Margaret Roxan

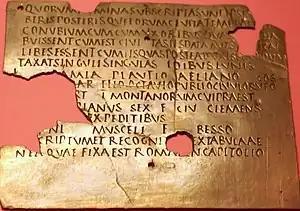
Roman military diploma from Carnuntum

Margaret Roxan (1924–2003) was a British archaeologist and expert on Roman military diplomas. Her major contribution to the discipline was three edited collections of newly-found diplomas that acquired a scholarly authority and place as the direct successor of Theodor Mommsen and Herbert Nesselhauf. She also edited the diplomas for publication in "The Roman Inscriptions of Britain".